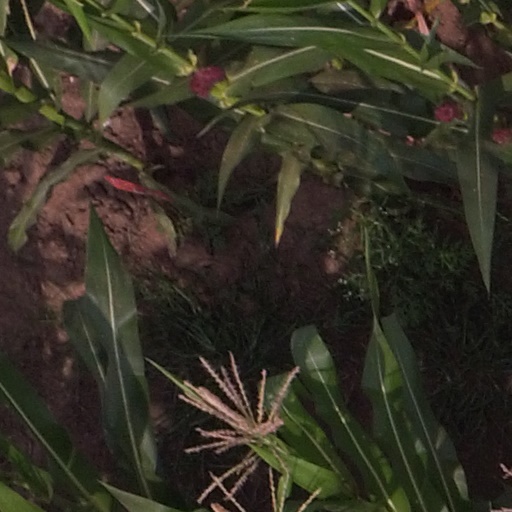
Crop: maize; corn